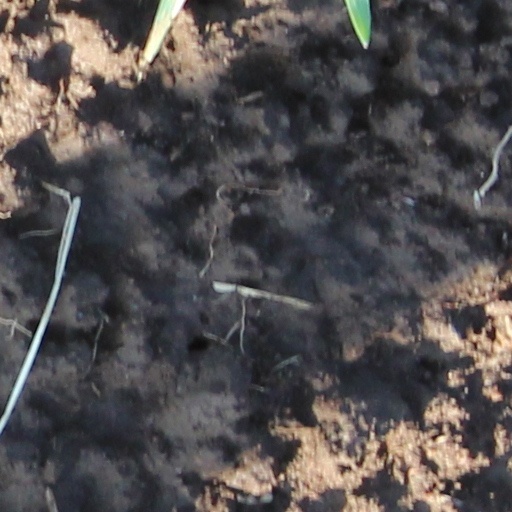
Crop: wheat